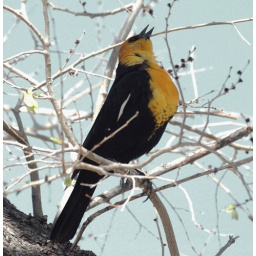
These birds assemble in huge flocks during fall migrations. This male was from a flock of hundreds.123_2346e; Yellow-headed Blackbird